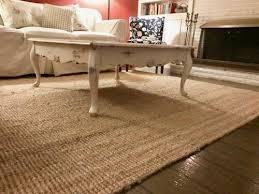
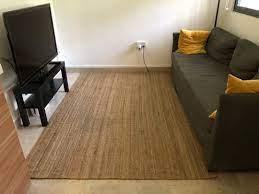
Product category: misc
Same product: yes